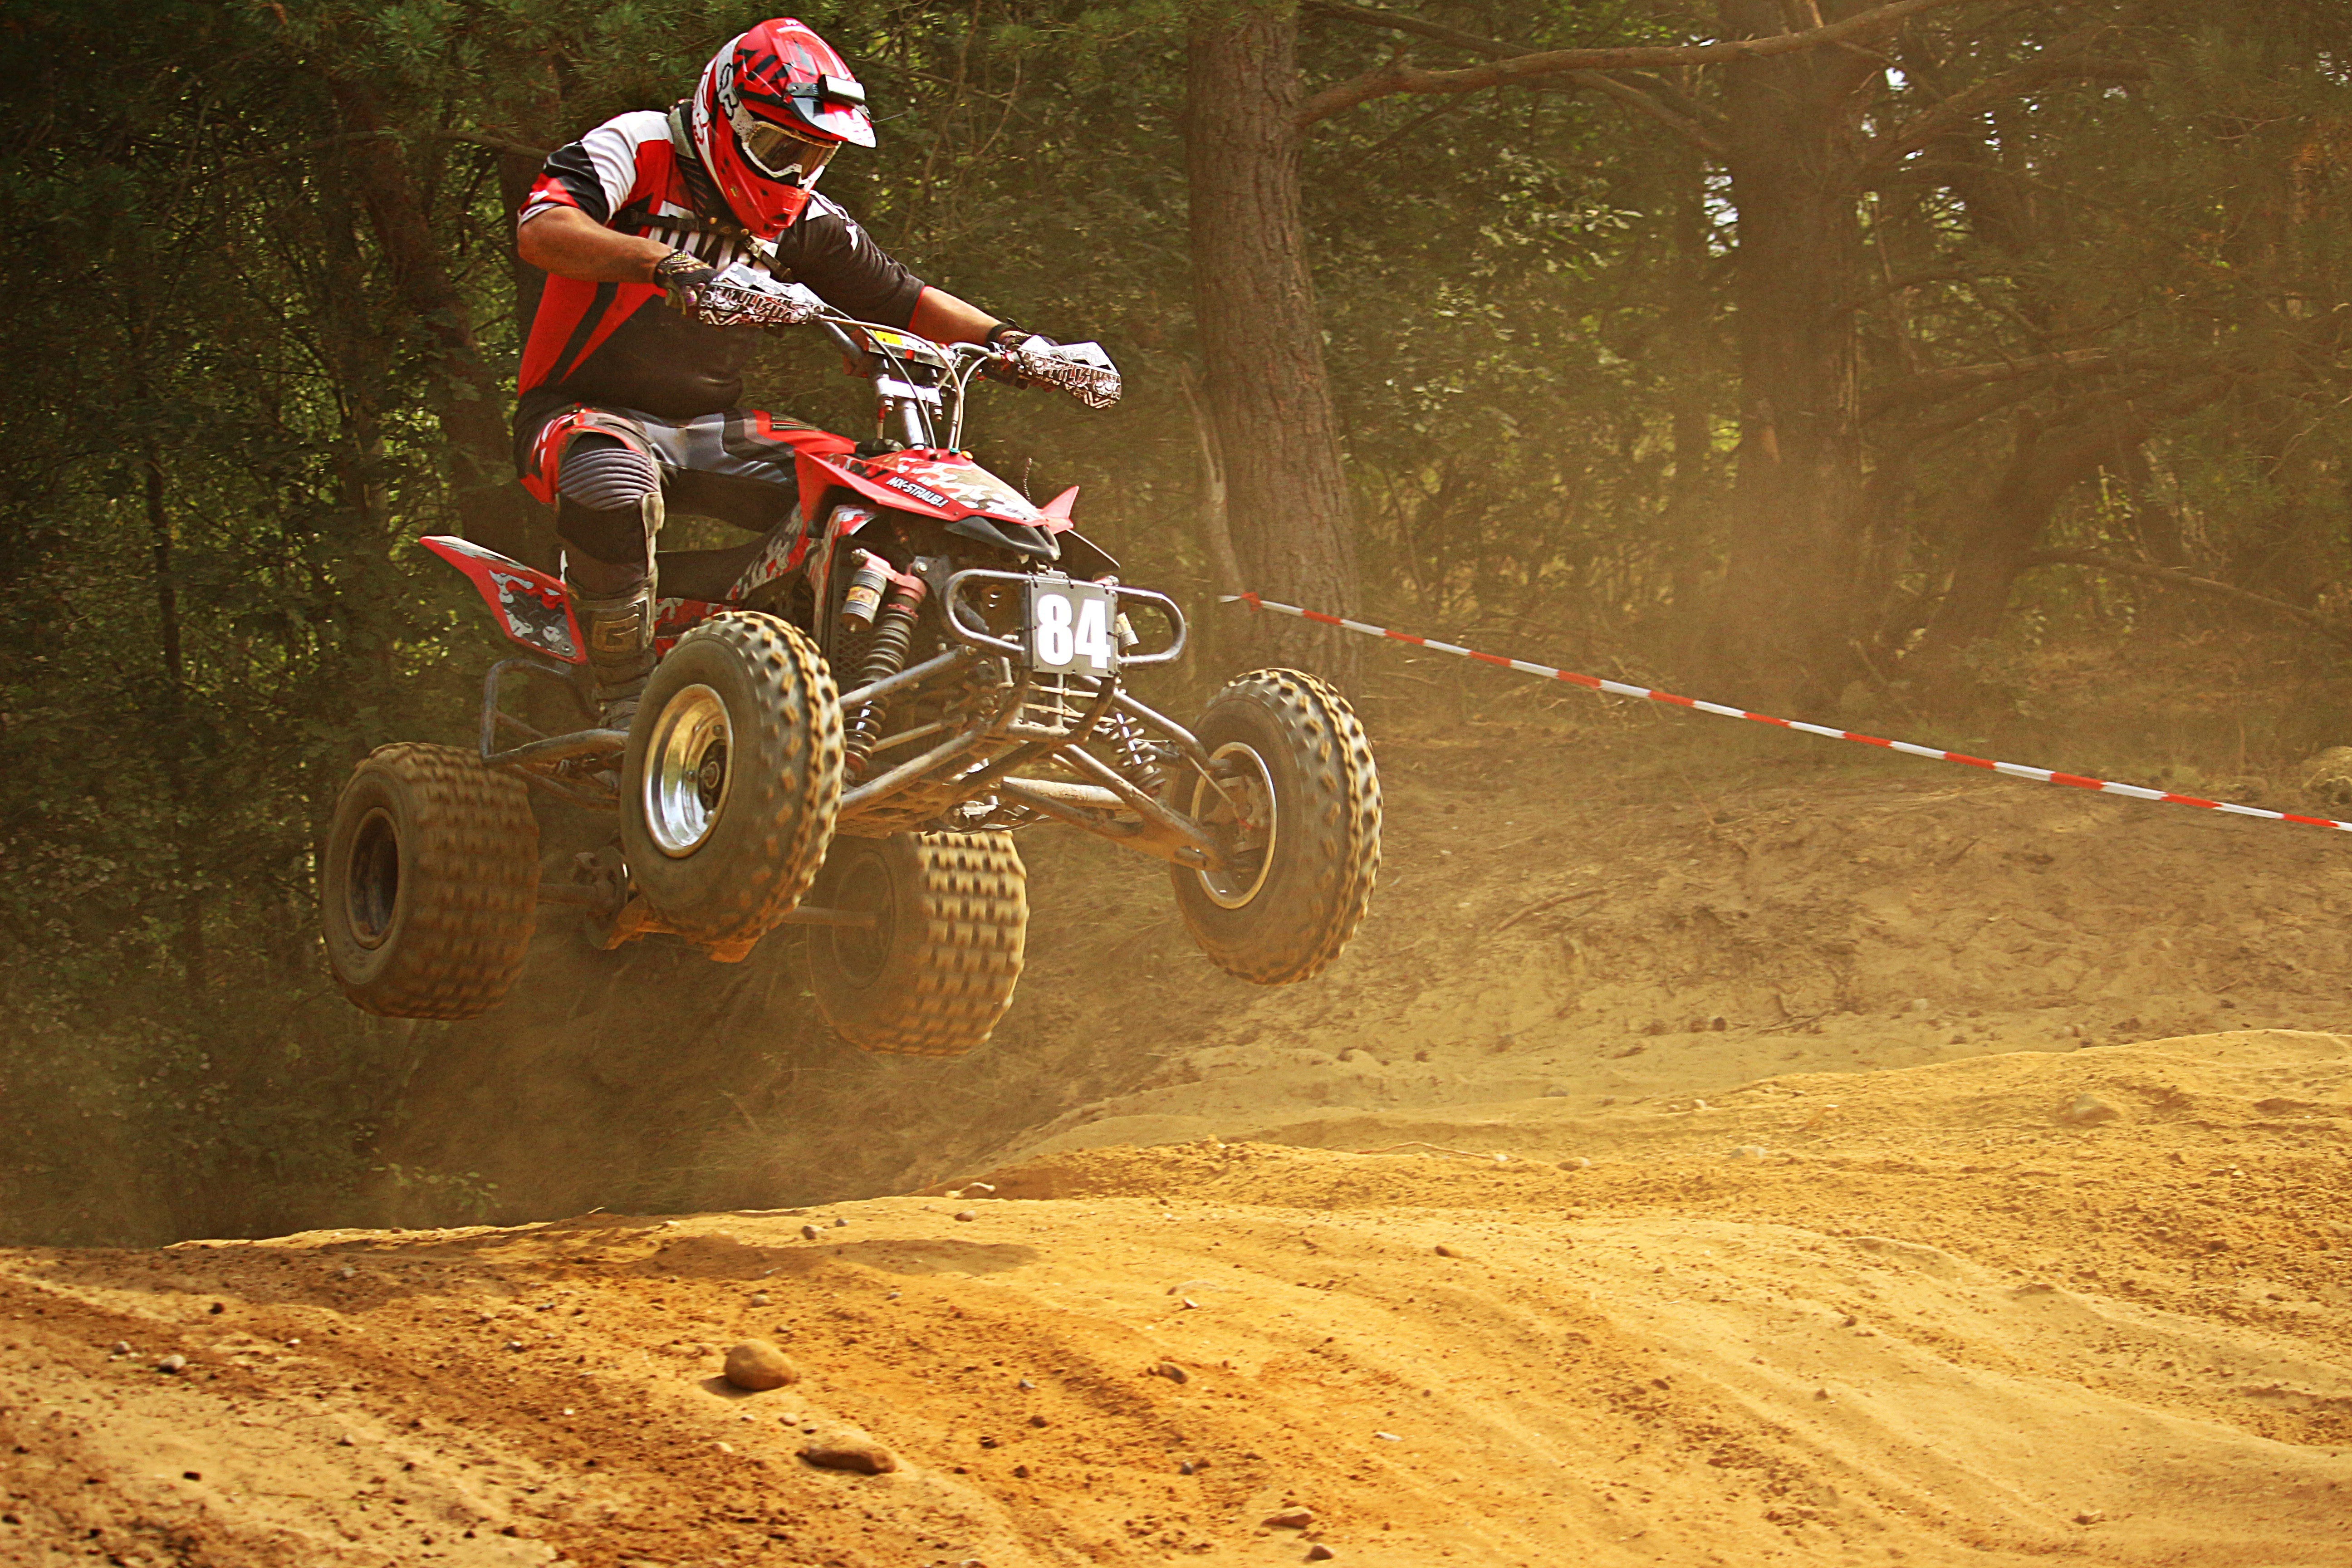
sand, vehicle, motorcycle, motocross, soil, cross, extreme sport, race, sports, racing, quad, motorsport, freeride, atv, screenshot, enduro, mountain biking, freestyle motocross, motocross ride, motorcycle sport, motorcycle racing, downhill mountain biking, off roading, endurocross, dirt track racing, off road racing